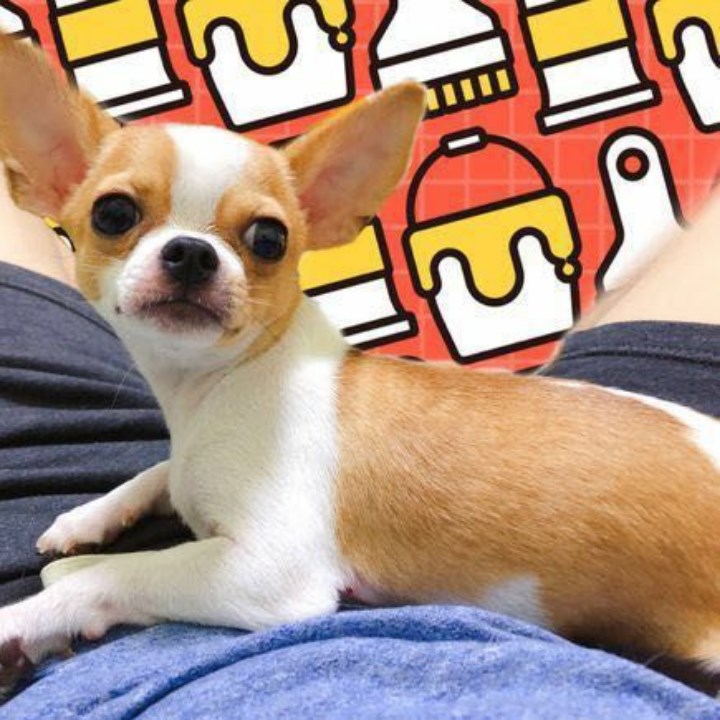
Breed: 420-n000124-Chihuahua